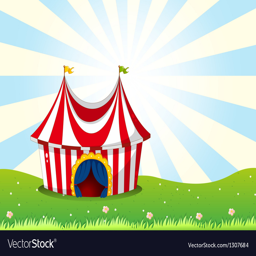
a circus tent at the top of the hill vector image